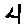
Label: 4